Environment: real
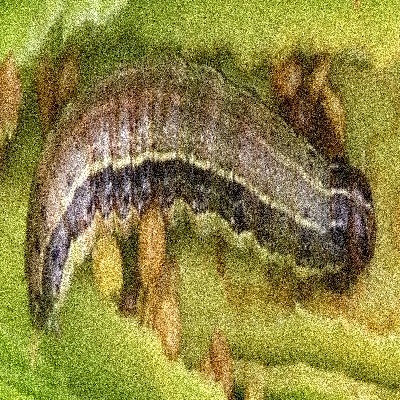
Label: fall_armyworm